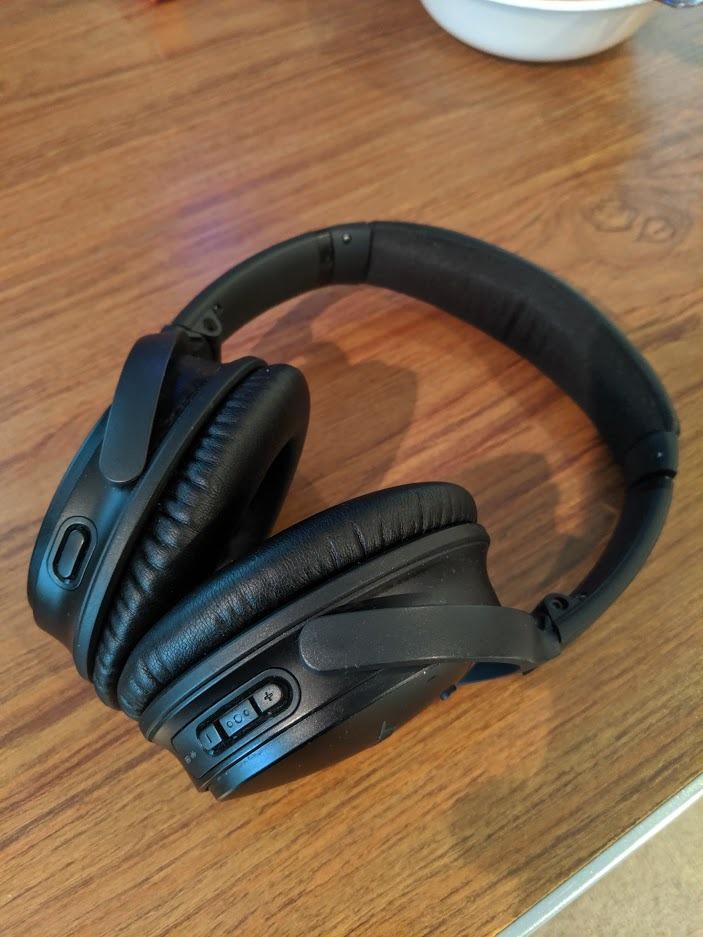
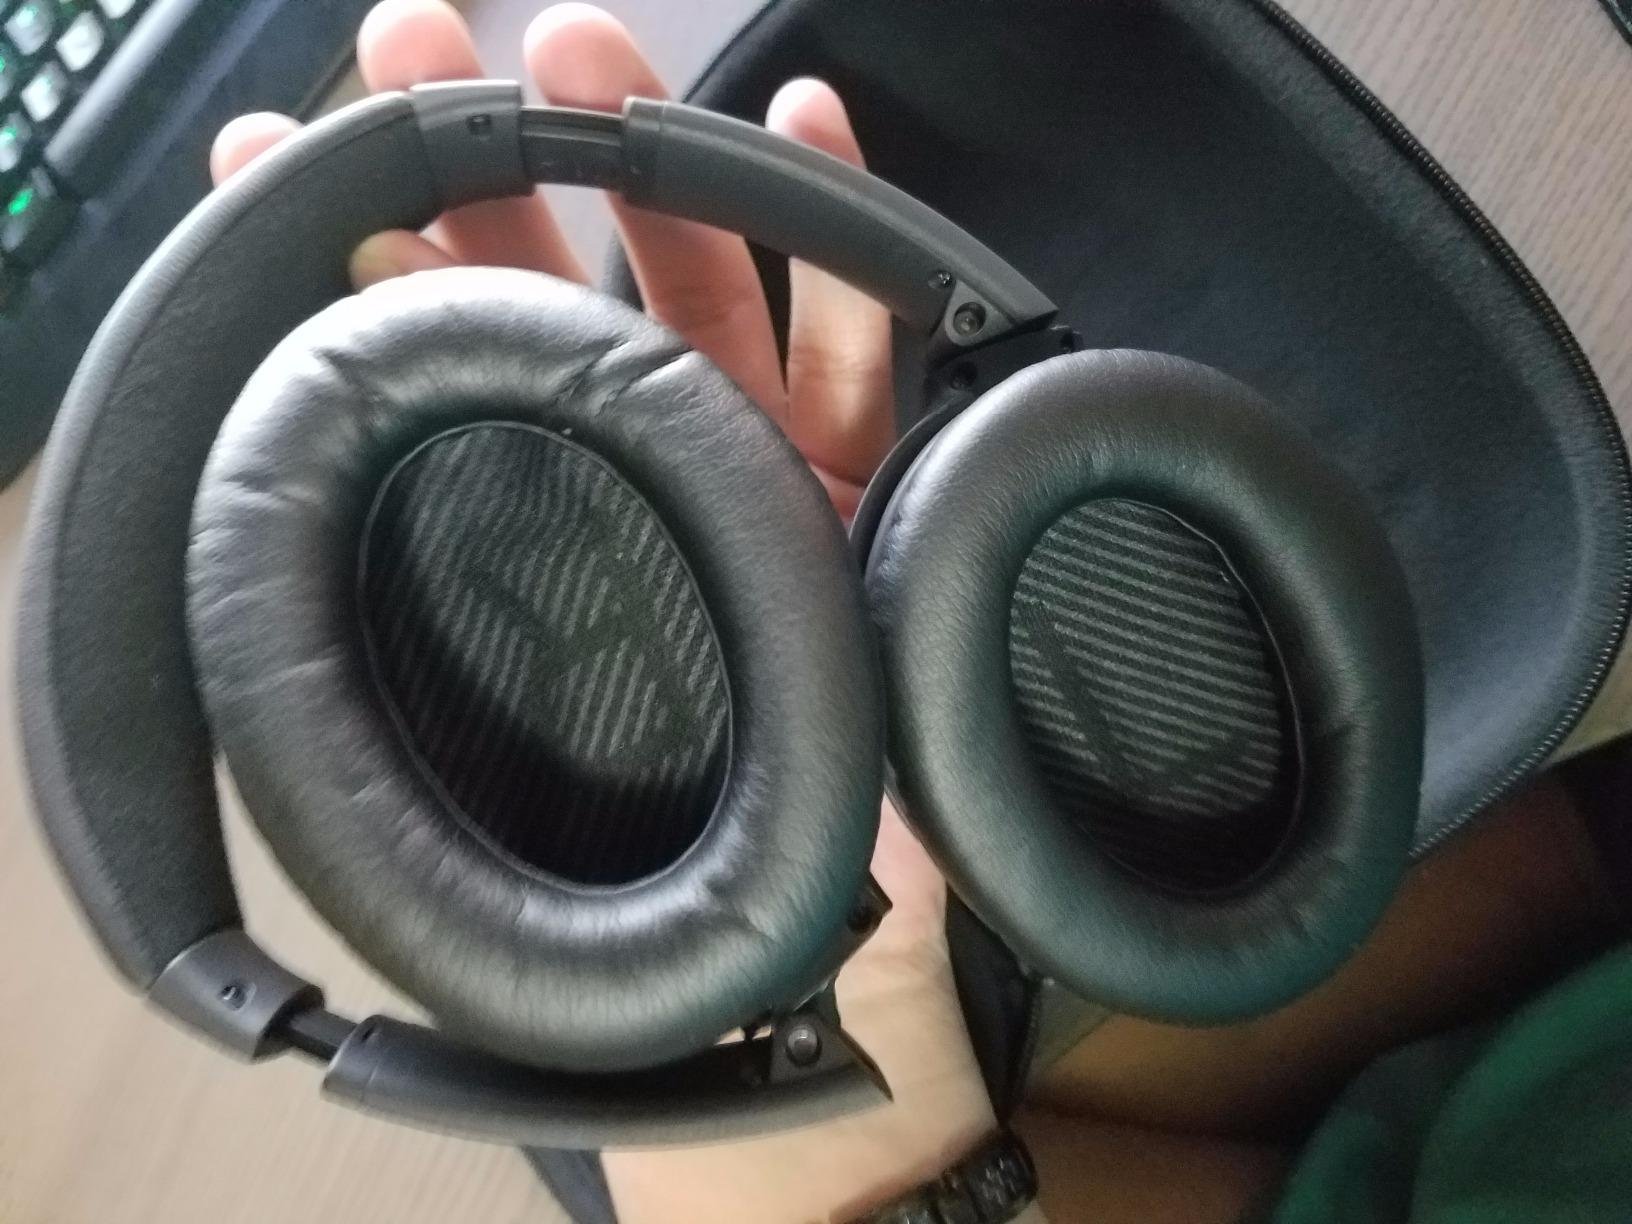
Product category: headphones
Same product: yes